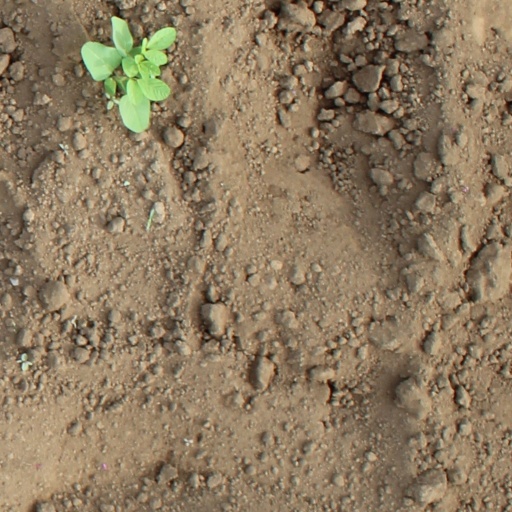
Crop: soybean